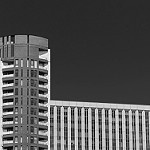
Label: B & W